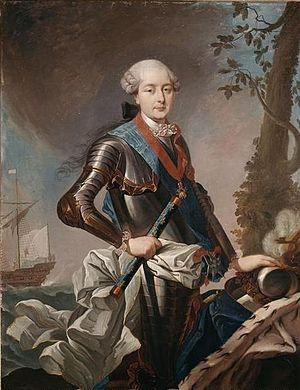
Vernon est une commune française située dans le département de l'Eure en région Normandie. Elle se trouve au carrefour des routes d'Évreux à Beauvais et de Paris à Rouen par la vallée de la Seine. Sa devise est Vernon semper viret, « Vernon toujours vert ».